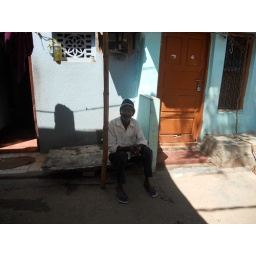
These are the houses in the yarab nagar,a old man is sitting here.